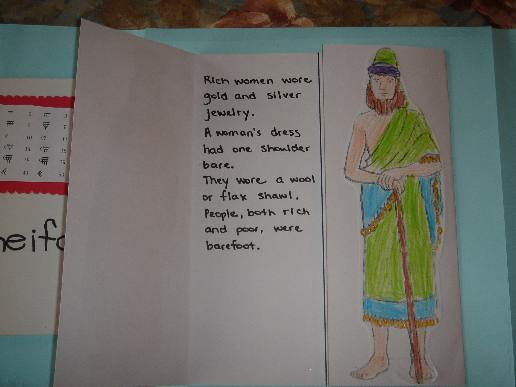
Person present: No